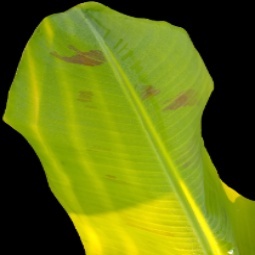
Label: Zinc